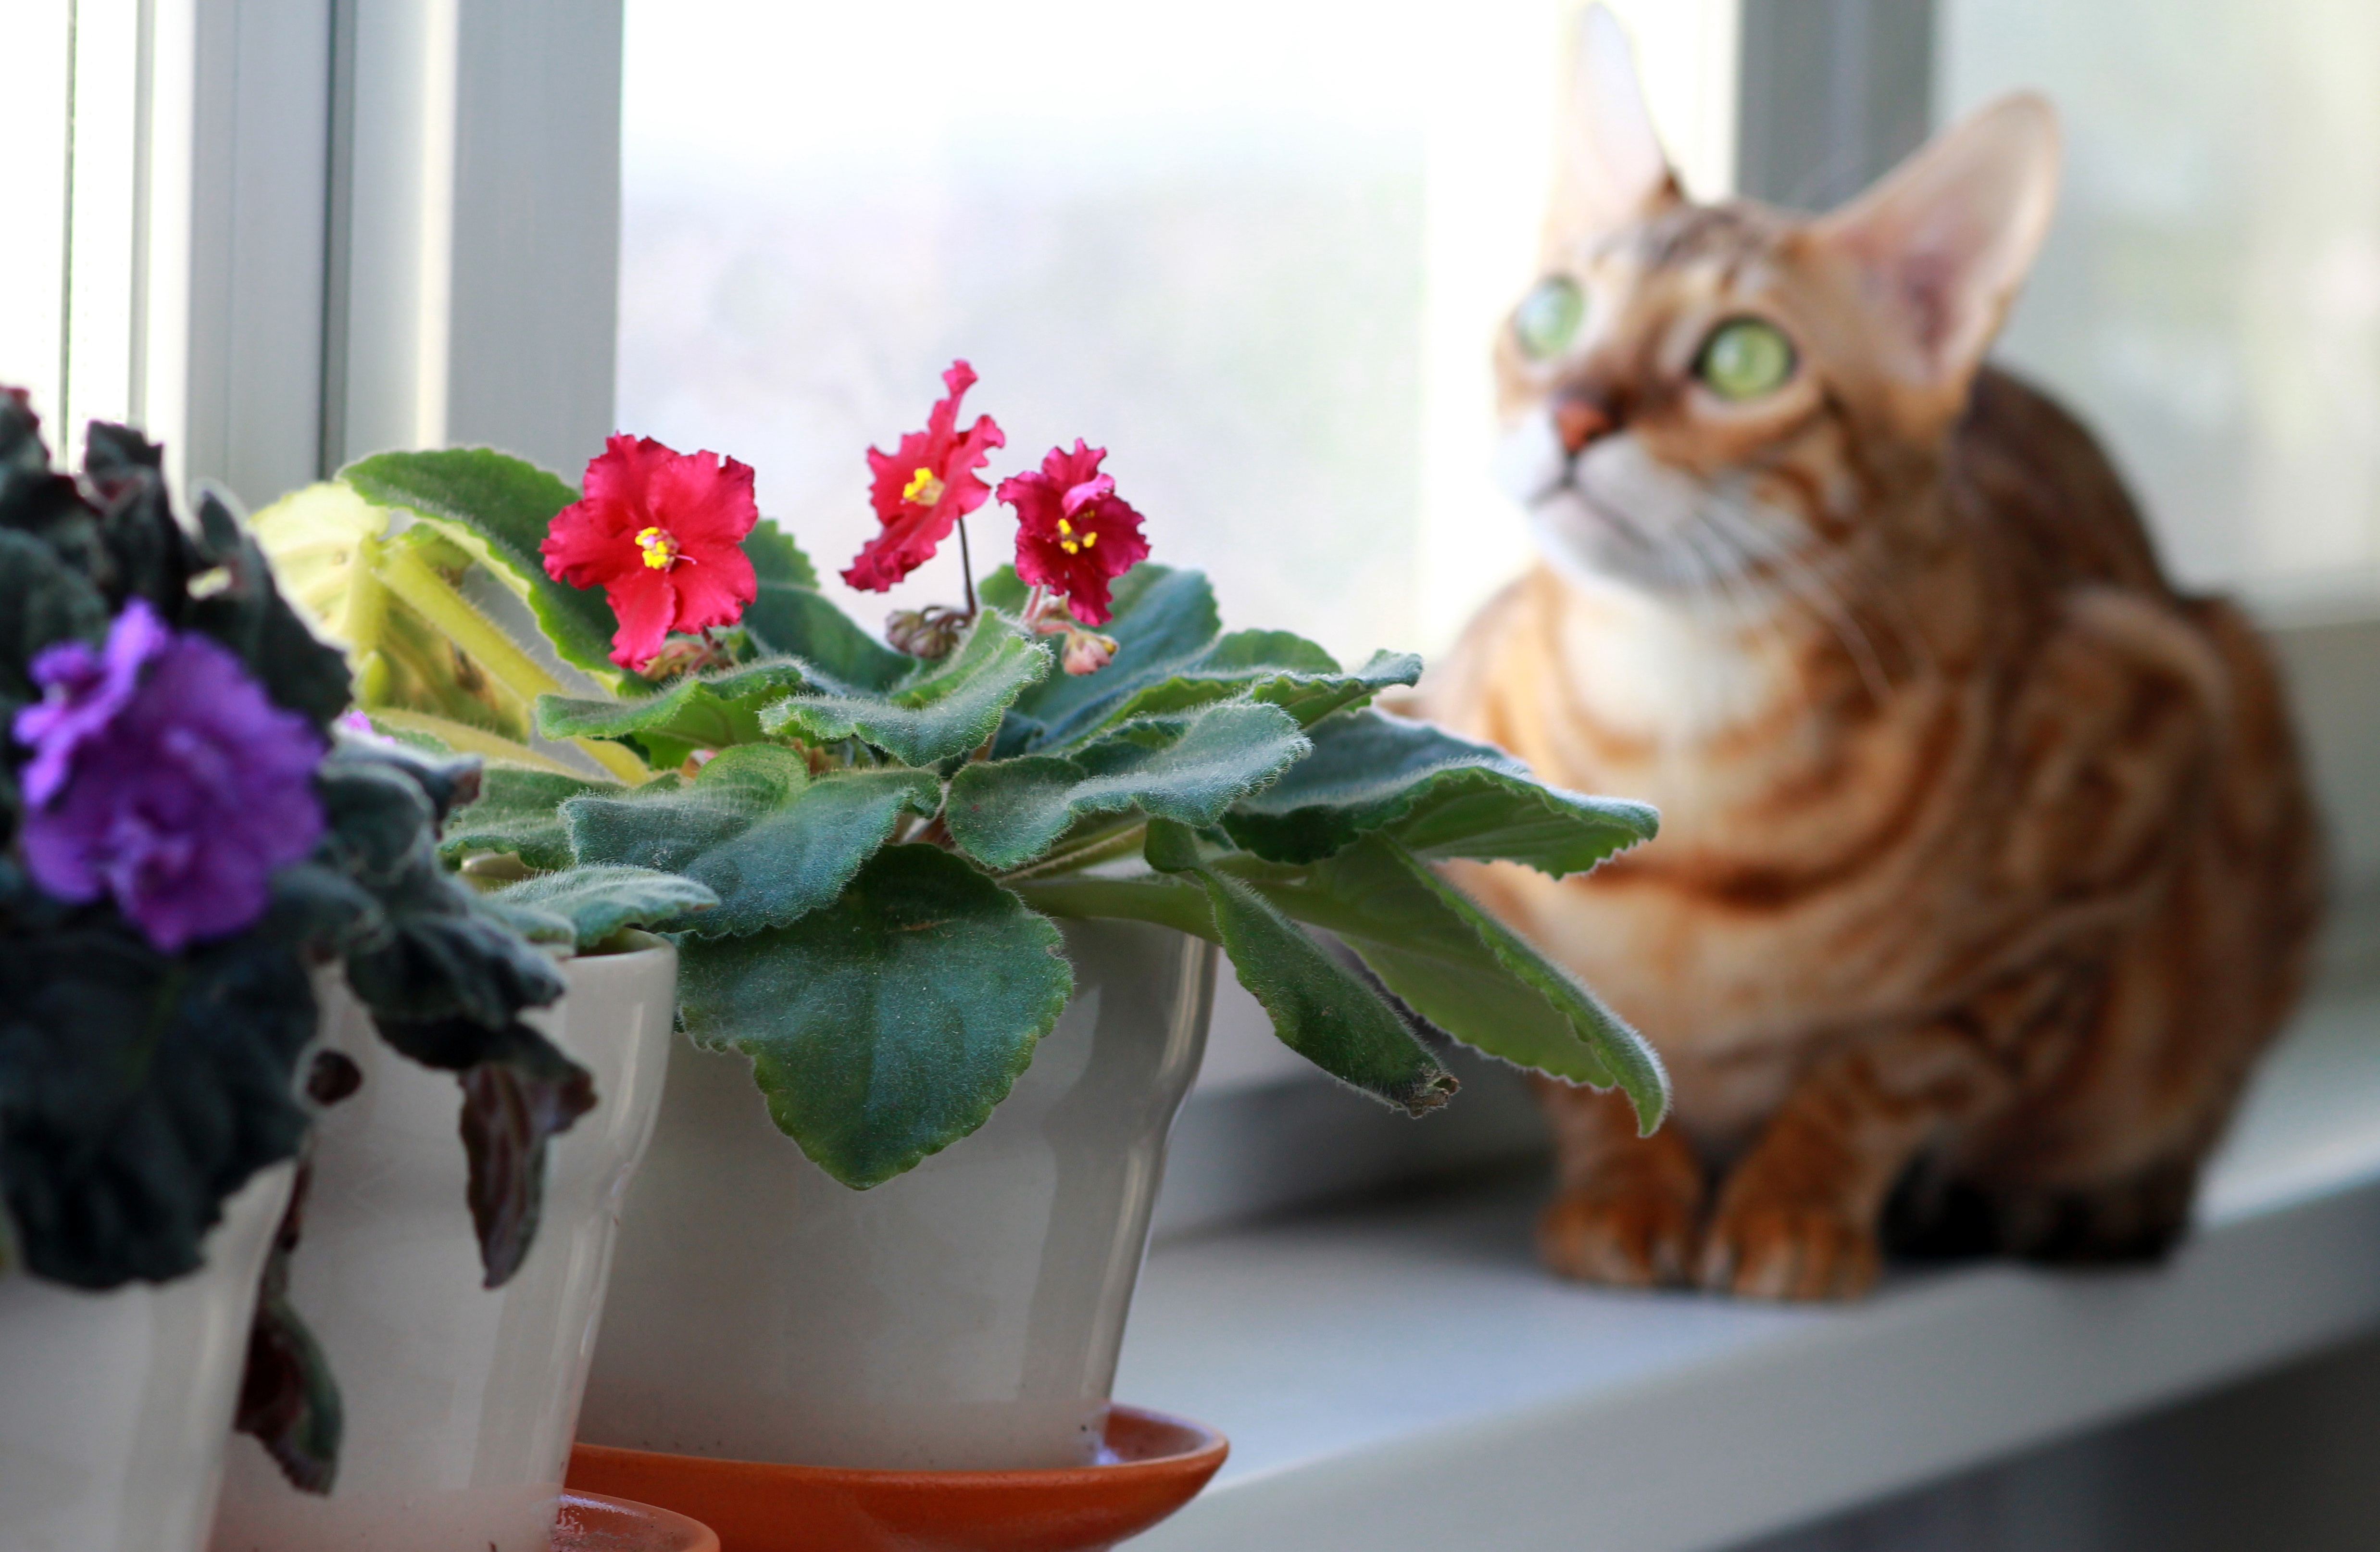
flower, window, pet, cat, violet, breed, bengali, on the windowsill, small to medium sized cats